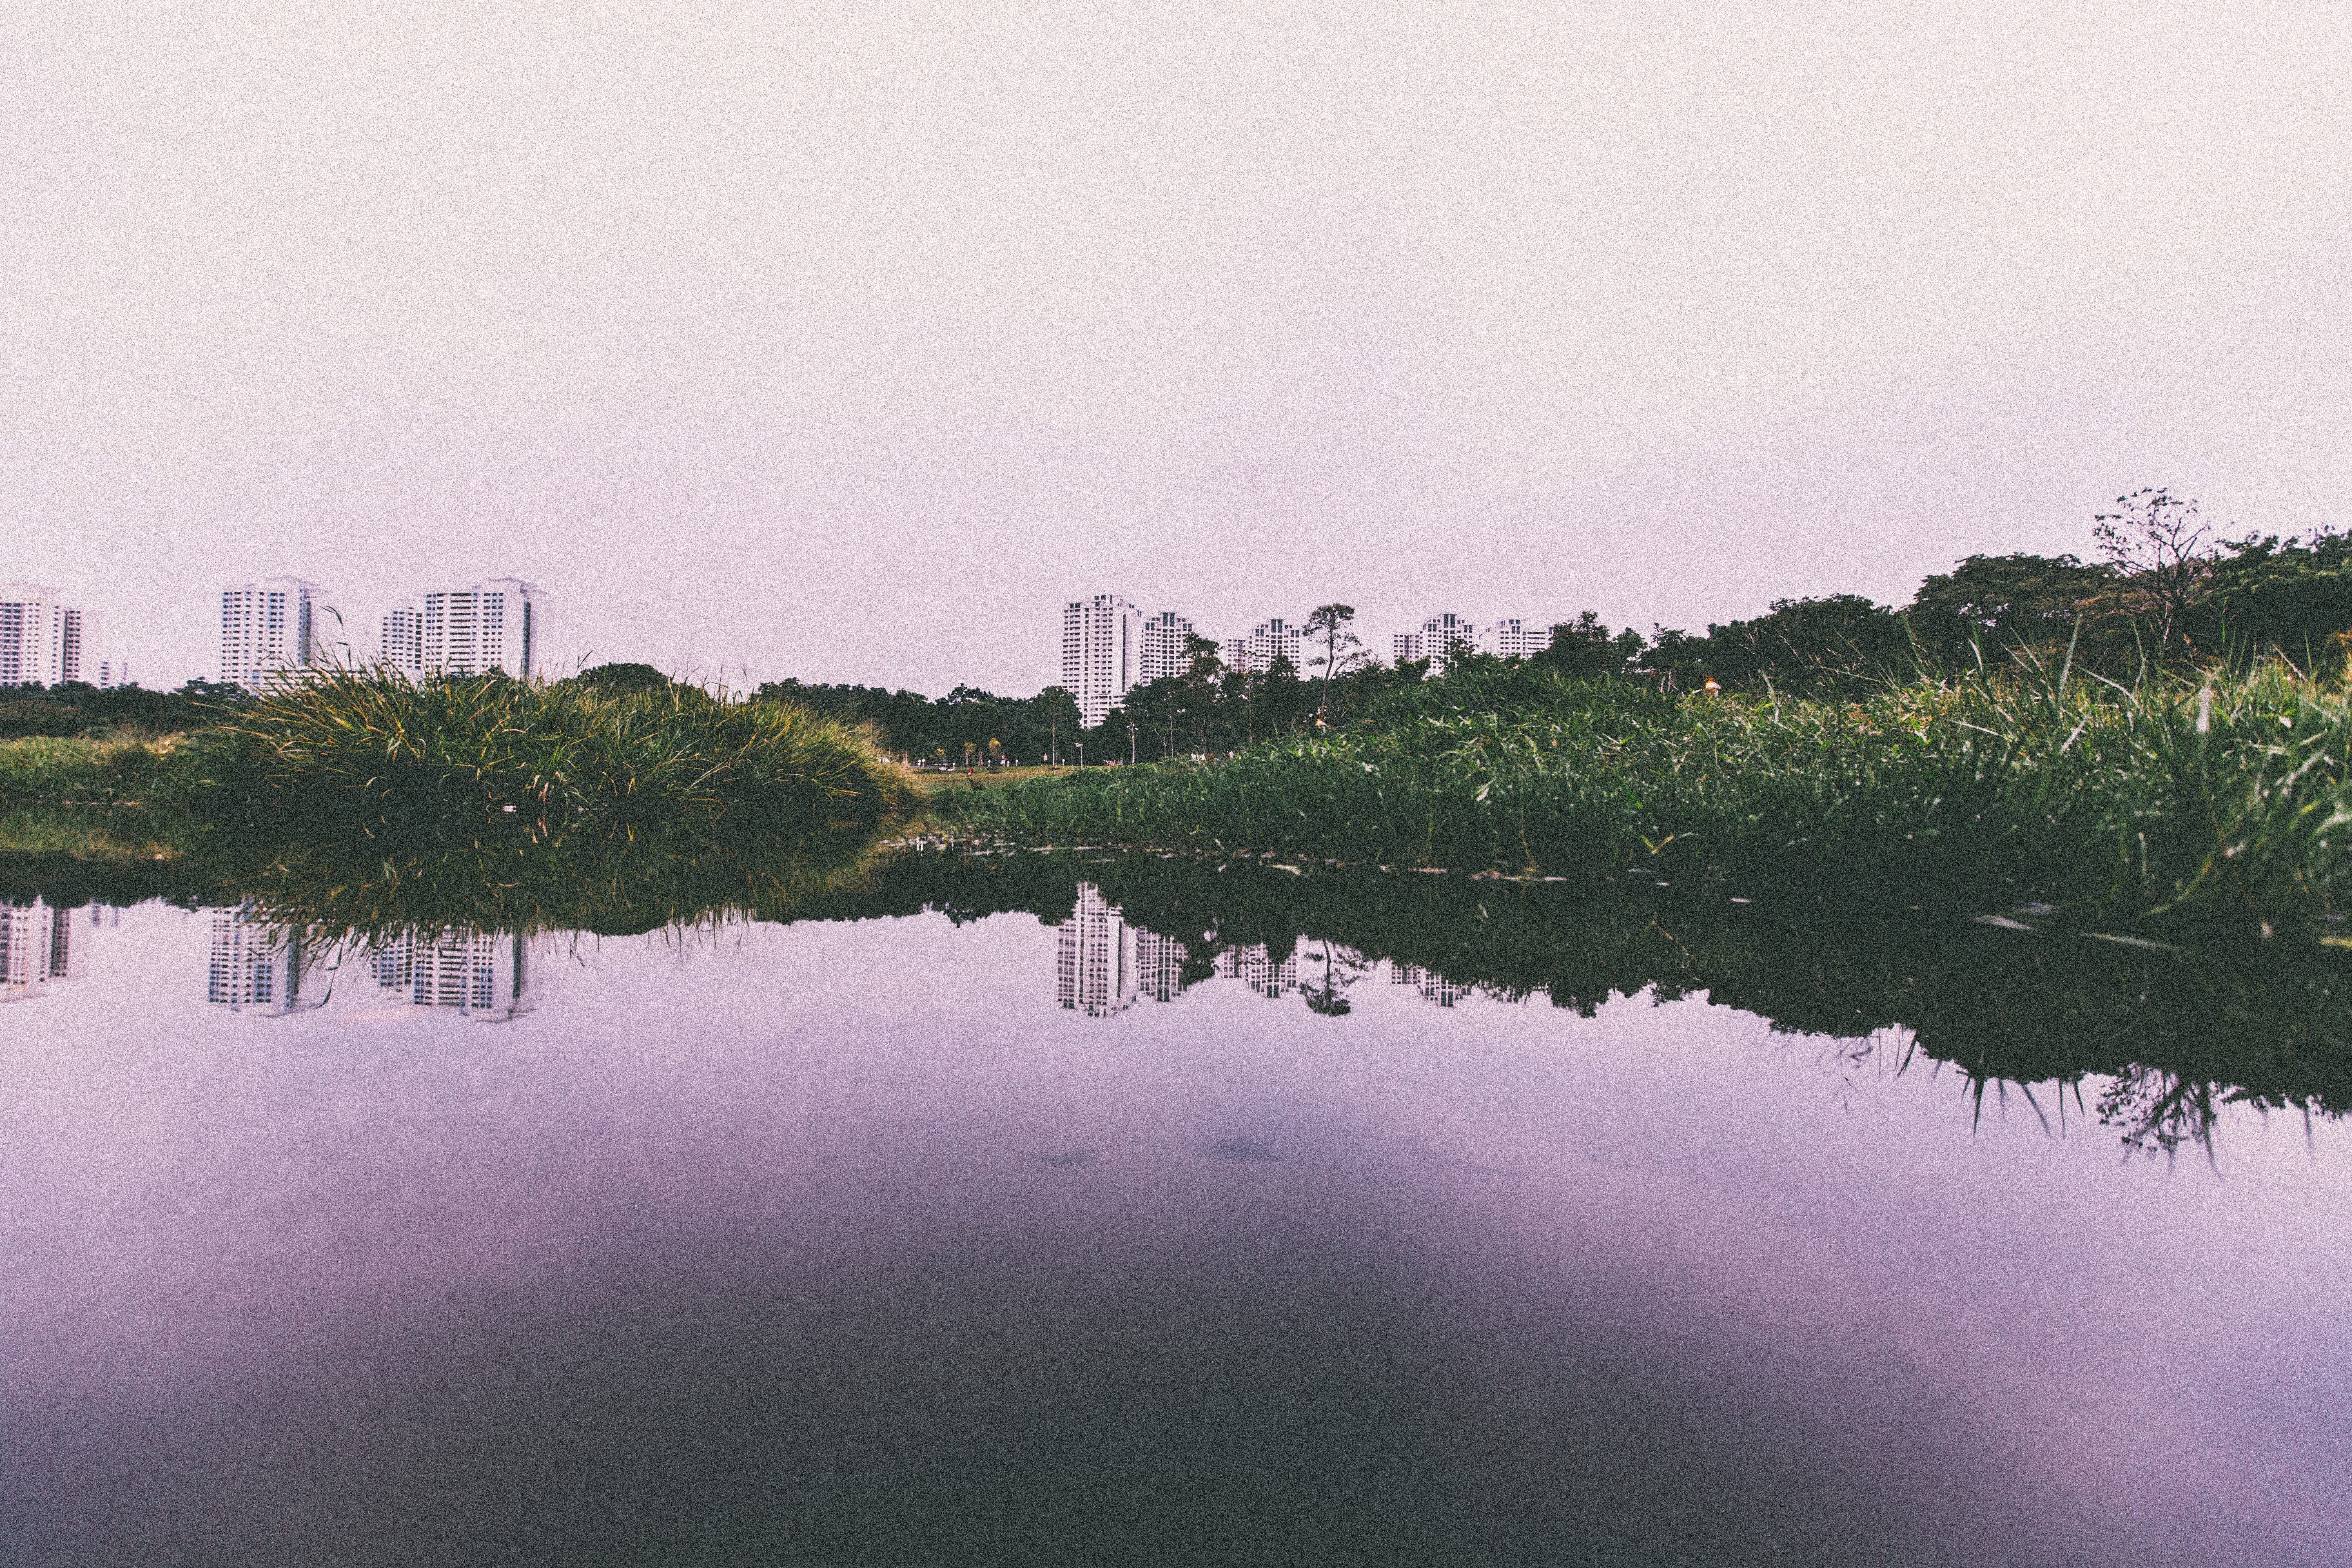
sea, tree, water, nature, grass, horizon, sky, mist, morning, purple, lake, dawn, river, dusk, pond, reflection, tranquil, calm, reservoir, waterway, trees, buildings, vegetation, violet, mirror, glassy, apartment buildings, atmospheric phenomenon, atmosphere of earth